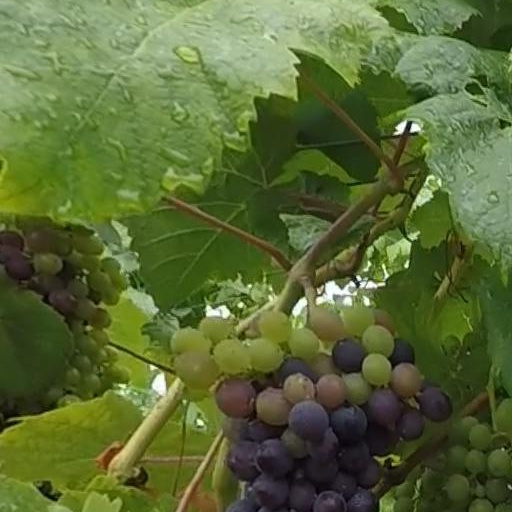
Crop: grape